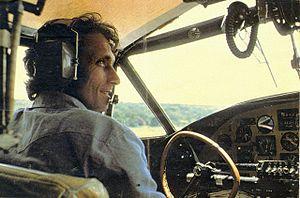
Philippe Pierre Cousteau, né le 30 décembre 1940 à Toulon et mort le 28 juin 1979 à Alverca au Portugal, est un plongeur sous-marin, océanographe et cinéaste français.